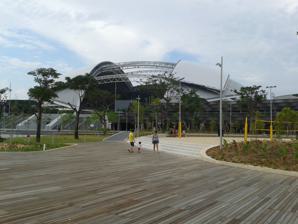
Building: Singapore Sports Hub
Country: Malaysia
Year built: 2014
Sports district in Singapore Singapore Sports Hub 新加坡体育城 Hab Sukan Singapura சிங்கப்பூர் விளையாட்டு மையம் The National Stadium from the Sports Hub Boardwalk Location Kallang , Singapore Public transit CC6 Stadium Operator Kallang Alive Sport Management Co Pte Ltd Capacity National Stadium : 55,000 Singapore Indoor Stadium : 12,000 OCBC Aquatic Centre: 6,000 OCBC Arena: 3,000 Construction Broke ground 29 September 2010 ; 14 years ago ( 2010-09-29 ) Opened 30 June 2014 ; 10 years ago ( 2014-06-30 ) (Soft Opening) 26 July 2015 ; 9 years ago ( 2015-07-26 ) (Official Opening) Construction cost S$ 1.3 billion est. Architect Arup Architecture (National Stadium and Sports Venues), DP Architects (Non-Sport Venues, QP), AECOM (landscape) The Singapore Sports Hub ( Chinese : 新加坡体育城 ; Malay : Hab Sukan Singapura; Tamil : சிங்கப்பூர் விளையாட்டு மையம்) is a sports and recreation district in Kallang , Singapore. The Sports Hub is a 35-hectare public-private partnership that is anchored by the new National Stadium and existing Singapore Indoor Stadium , and also incorporates a new aquatics facility, indoor sports hall, water sports centre, public sports facilities, and retail. The Sports Hub opened to the public on 30 June 2014, and is currently connected to the Stadium , Tanjong Rhu and Kallang MRT stations. History The Sports Hub project was proposed on the recommendation of then Community Development and Sports Minister Abdullah Tarmugi in Parliament in 2001. His proposal was based on a report by the Committee of Sporting Singapore calling for the city-state to promote a culture of sports, and replace the aging National Stadium . The Sports Hub was to include the new stadium, as well as a new aquatic centre, indoor arena, and recreation facilities.  Alpine Mayreder, Singapore Gold Consortium, and the Singapore Sports Hub Consortium (SSHC) submitted bids for the project, which included the new National Stadium and its surrounding facilities, in February 2007. On 19 January 2008, the Singapore government awarded the development of the Sports Hub project to SSHC, led by Dragages Singapore Pte Ltd. Minister of Community Development, Youth and Sports Vivian Balakrishnan stated that their bid "displayed significant strengths in programming, team culture and partnership, functionality and layout". The Sports Hub was a public-private partnership with SportsHub Pte Ltd, which is made up of four companies namely InfraRed Capital Partners, Dragages Singapore, DTZ Facilities and Engineering and Global Spectrum Asia. SHPL was engaged in 2008 and has a 25-year contract to design, build, finance and operate the Sports Hub. The demolition of the former National Stadium was slated to begin in 2008 while the construction of the new Sports Hub was originally planned for completion in 2011. Due to the financial crisis of 2007–2010 and high construction costs, the project was inevitably delayed. In 2008, barring any major problems, it was projected that the project would be completed in time for the 2013 Southeast Asian Games . However, after delays were announced in 2009, Singapore withdrew from hosting the Games. In August 2010, it was reported that the contract to begin construction had been signed with plans for the demolition works of the former National Stadium to start in October 2010 and for the completion of the new Sports Hub in April 2014. The demolition of the National Stadium started with a groundbreaking ceremony on 29 September 2010. The contract with SHPL started from 2010 due to the delay and it was to last for 25 years till 2035. Naming rights to some of the Sports Hub's facilities were sold to various partners, with OCBC Bank sponsoring its indoor arena and aquatic centre, and 100plus sponsoring an 888 m (971 yd) promenade around the new National Stadium. The Sports Hub's facilities were officially opened to the public on 30 June 2014, and began to host events over the year that followed, including the 2015 Southeast Asian Games . Prime Minister Lee Hsien Loong officially inaugurated the facility on 26 July 2015 during the Youth Day event Youth Celebrate! at the National Stadium. On 10 June 2022, it was announced that Sport Singapore , a statutory board under the Ministry of Culture, Community & Youth, would take over management and ownership of the Sports Hub from 9 December 2022 onwards, with plans to make it more accessible to the broader community in Singapore. Facilities Singapore National Stadium from Kallang Footbridge The 35-hectare Singapore Sports Hub includes the following sports facilities: A 55,000-capacity National Stadium with a retractable roof and movable tiered seating Singapore Indoor Stadium , an existing 12,000-seat indoor arena OCBC Aquatic Centre, which features two Olympic-size swimming pools for training and competition, and a diving facility. It has hosted FINA events, and is the headquarters of the Singapore Swimming Association . It has 3,000 permanent seats, but can also be expanded to 6,000 seats if needed. OCBC Arena, an indoor sports facility. The Water Sports Centre, a kayaking and canoeing facility along the Kallang Basin . Various community facilities, including basketball, netball, and volleyball courts, as well as running and cycling paths, It also includes the Singapore Sports Museum , the Sports Hub Library, Shimano Cycling World (a cycling museum operated by bike manufacturer Shimano ), and Kallang Wave Mall (a shopping centre attached to the National Stadium featuring stores, restaurants, a 16 m (52 ft) climbing wall , and a children's water park on its roof). Gallery OCBC Aquatic Centre Singapore Indoor Stadium OCBC Arena Skate Park Beach Volleyball Area Outdoor Basketball Court See also Singapore National Stadium References